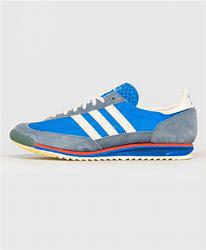
Brand: Adidas
Model: SL 72